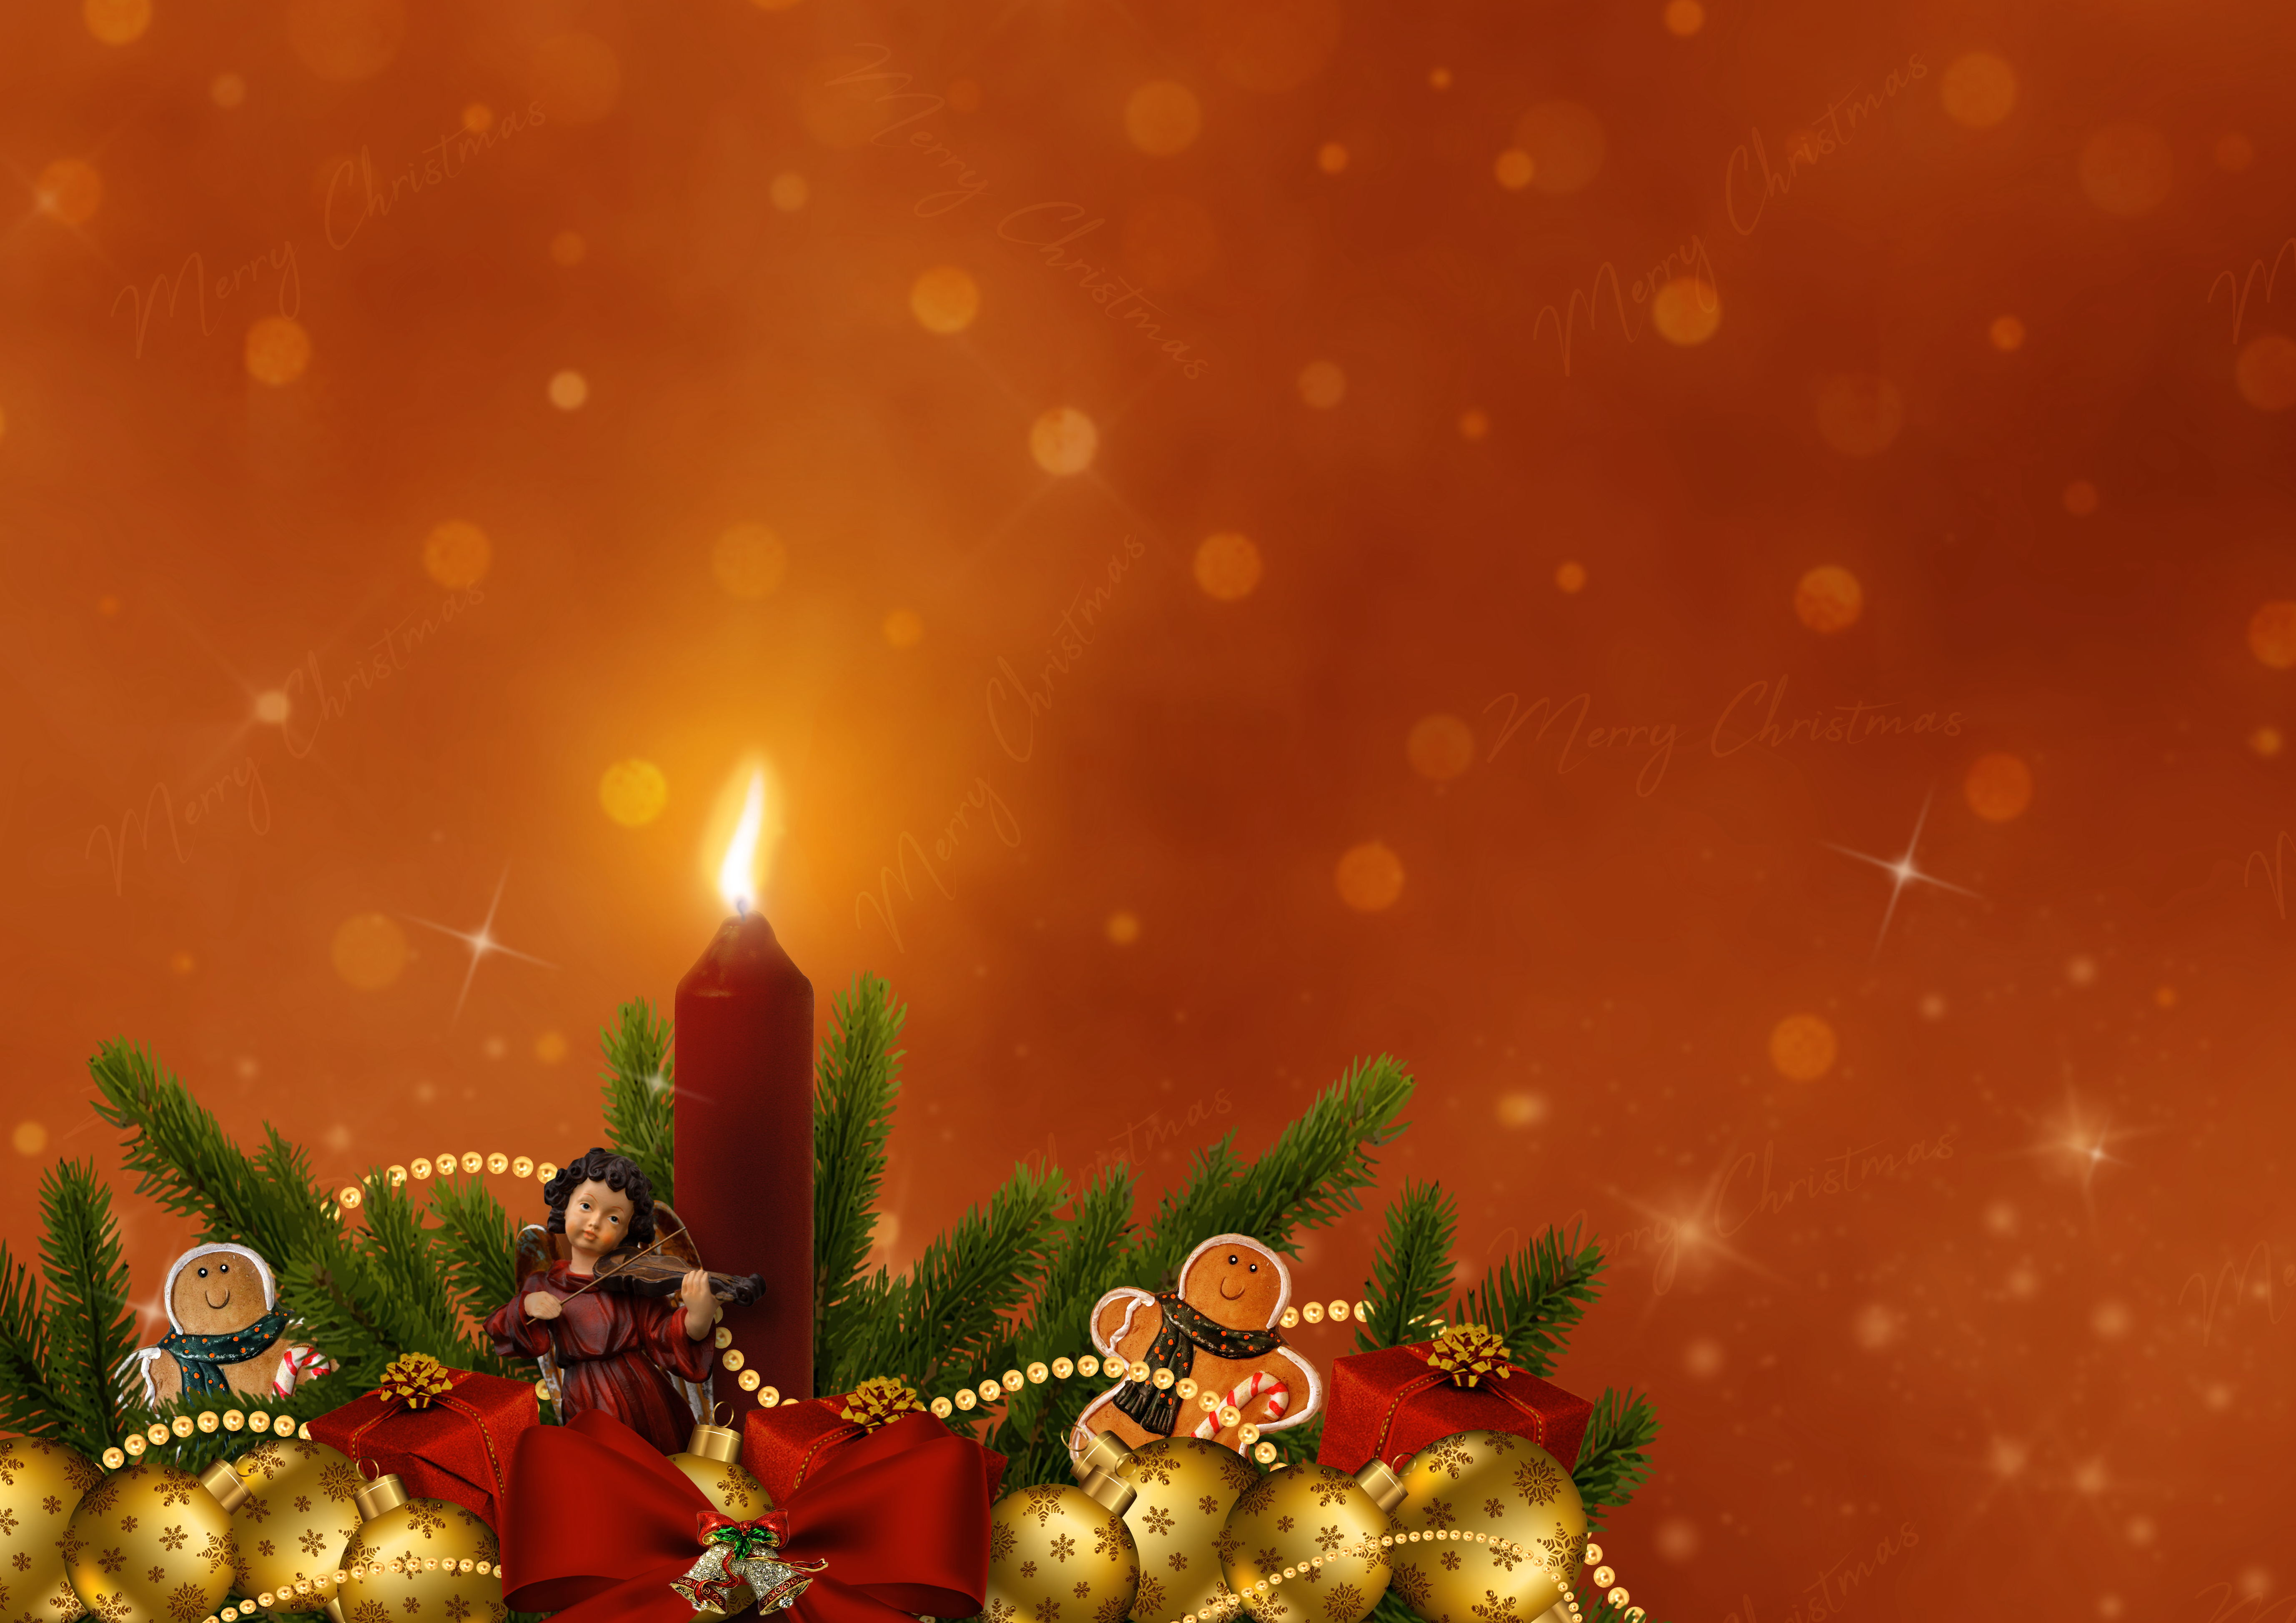
christmas motive, candle, fir branches, gingerbread, christmas baubles, christmas tree ornaments, bow, bokeh, gold, glitter, copy space, decorative, christmas card, postcard, christmas time, atmospheric, bright, orange, merry christmas, christmas, christmas decoration, computer wallpaper, fete, christmas ornament, holiday, christmas tree, fir, sky, still life photography